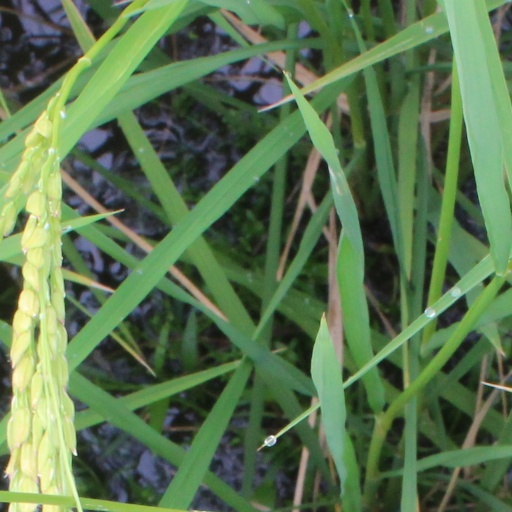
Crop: rice